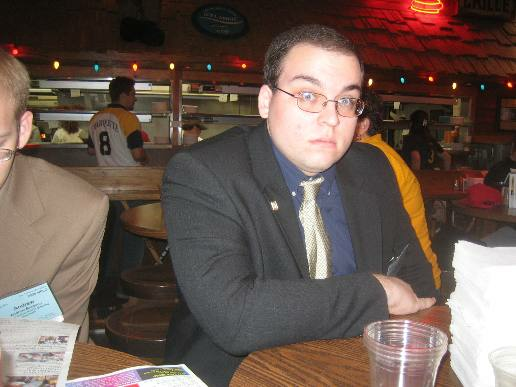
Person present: Yes